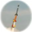
Label: rocket